52 Medium Regiment

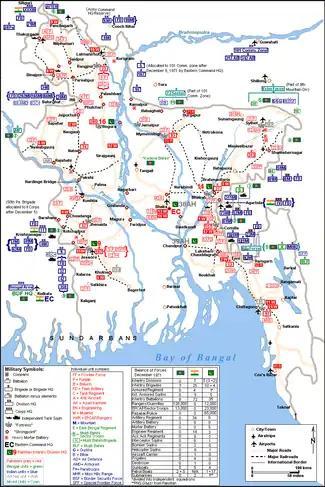
Deployment of troops in the eastern sector during the 1971 war

The regiment saw action during Operation Cactus Lily between 9 November and 28 December 1971 in the Eastern Sector. It saw actions in the battles at Bhurungamari and Lalmonirhat. During the Bhurungamari operations, it was part of the 6 Mountain Division operations and under 9 Mountain Brigade. During this operation, Captain Tirath Singh was awarded a Vir Chakra for bravery. The regiment also won a Sena Medal.